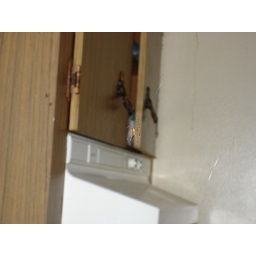
It made it's web right over our kitchen sink